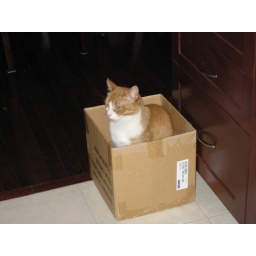
cat in a box